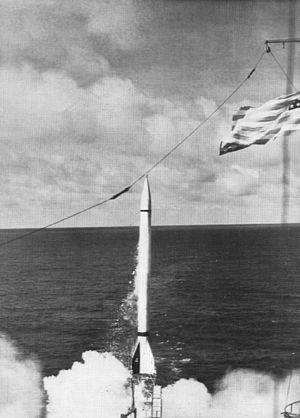
L'USS Norton Sound est un transport d'hydravions de classe Currituck de la Marine de guerre américaine lancé en 1943, qui après une brève participation à la Seconde Guerre mondiale dans l'océan Pacifique a été reconverti en plateforme de lancement de fusées-sondes puis en plateforme de test de missiles. Il a été retiré du service fin 1986 et, après un passage dans la flotte de réserve, a été démantelé.